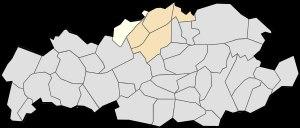
Hulluch est une commune française située dans le département du Pas-de-Calais en région Hauts-de-France.